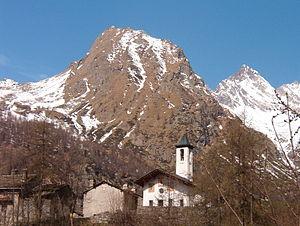
Le val Soana est une vallée italienne située dans les Alpes grées dans la ville métropolitaine de Turin. Il se trouve au sud de la Vallée d'Aoste, entre le val Chauselle et la vallée de l'Orco. Il fait partie des vallées arpitanes du Piémont dont le dialecte est le valsoanin.